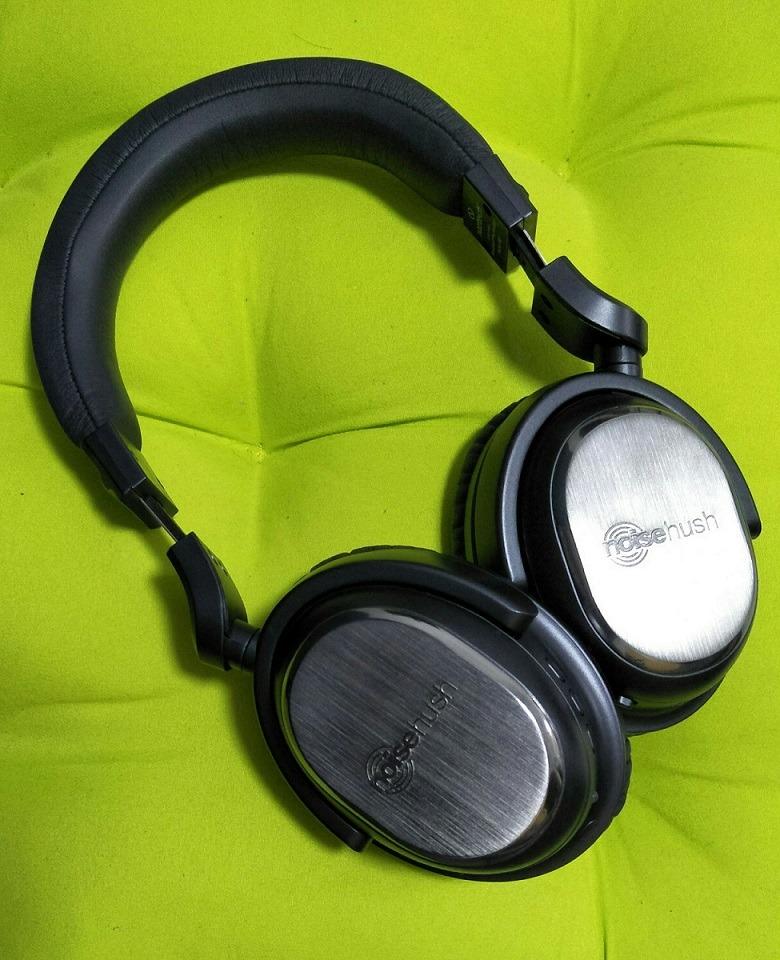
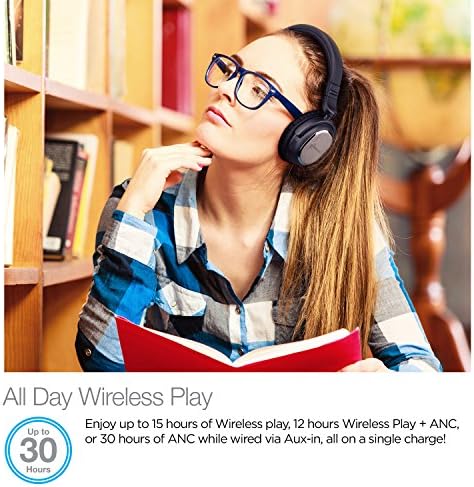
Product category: headphones
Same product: yes